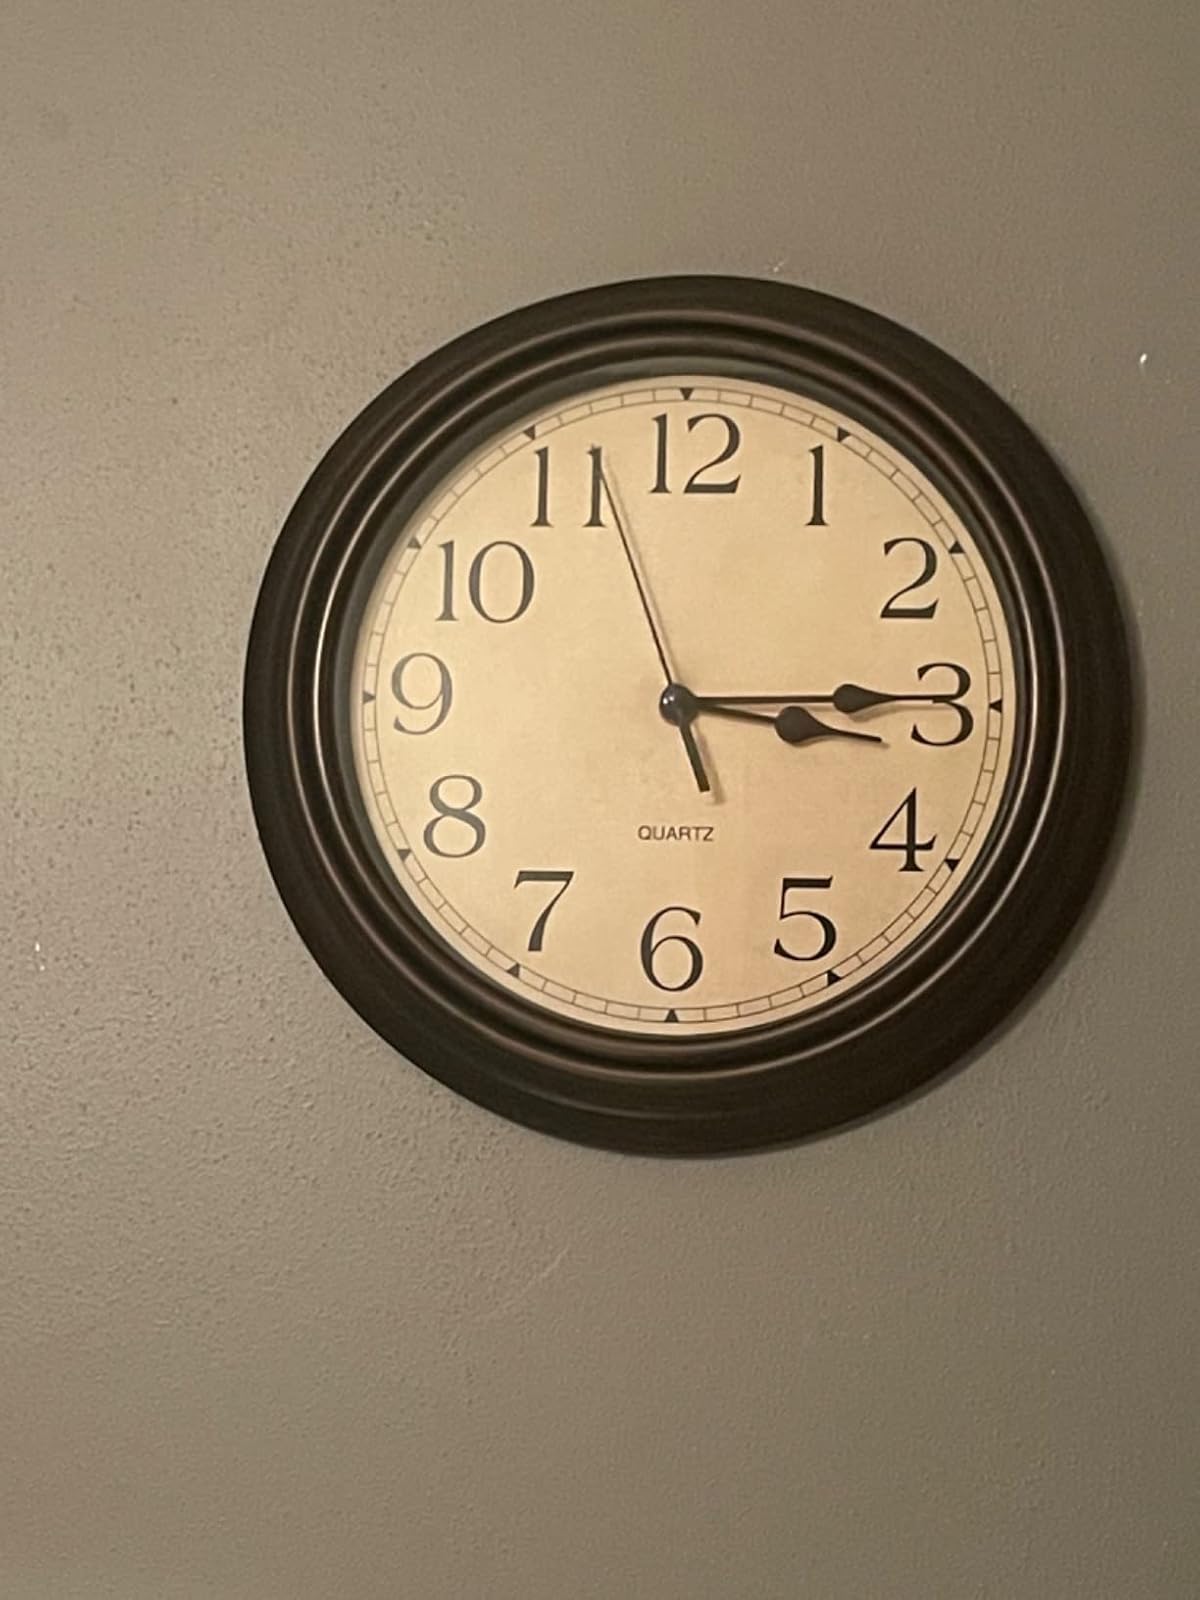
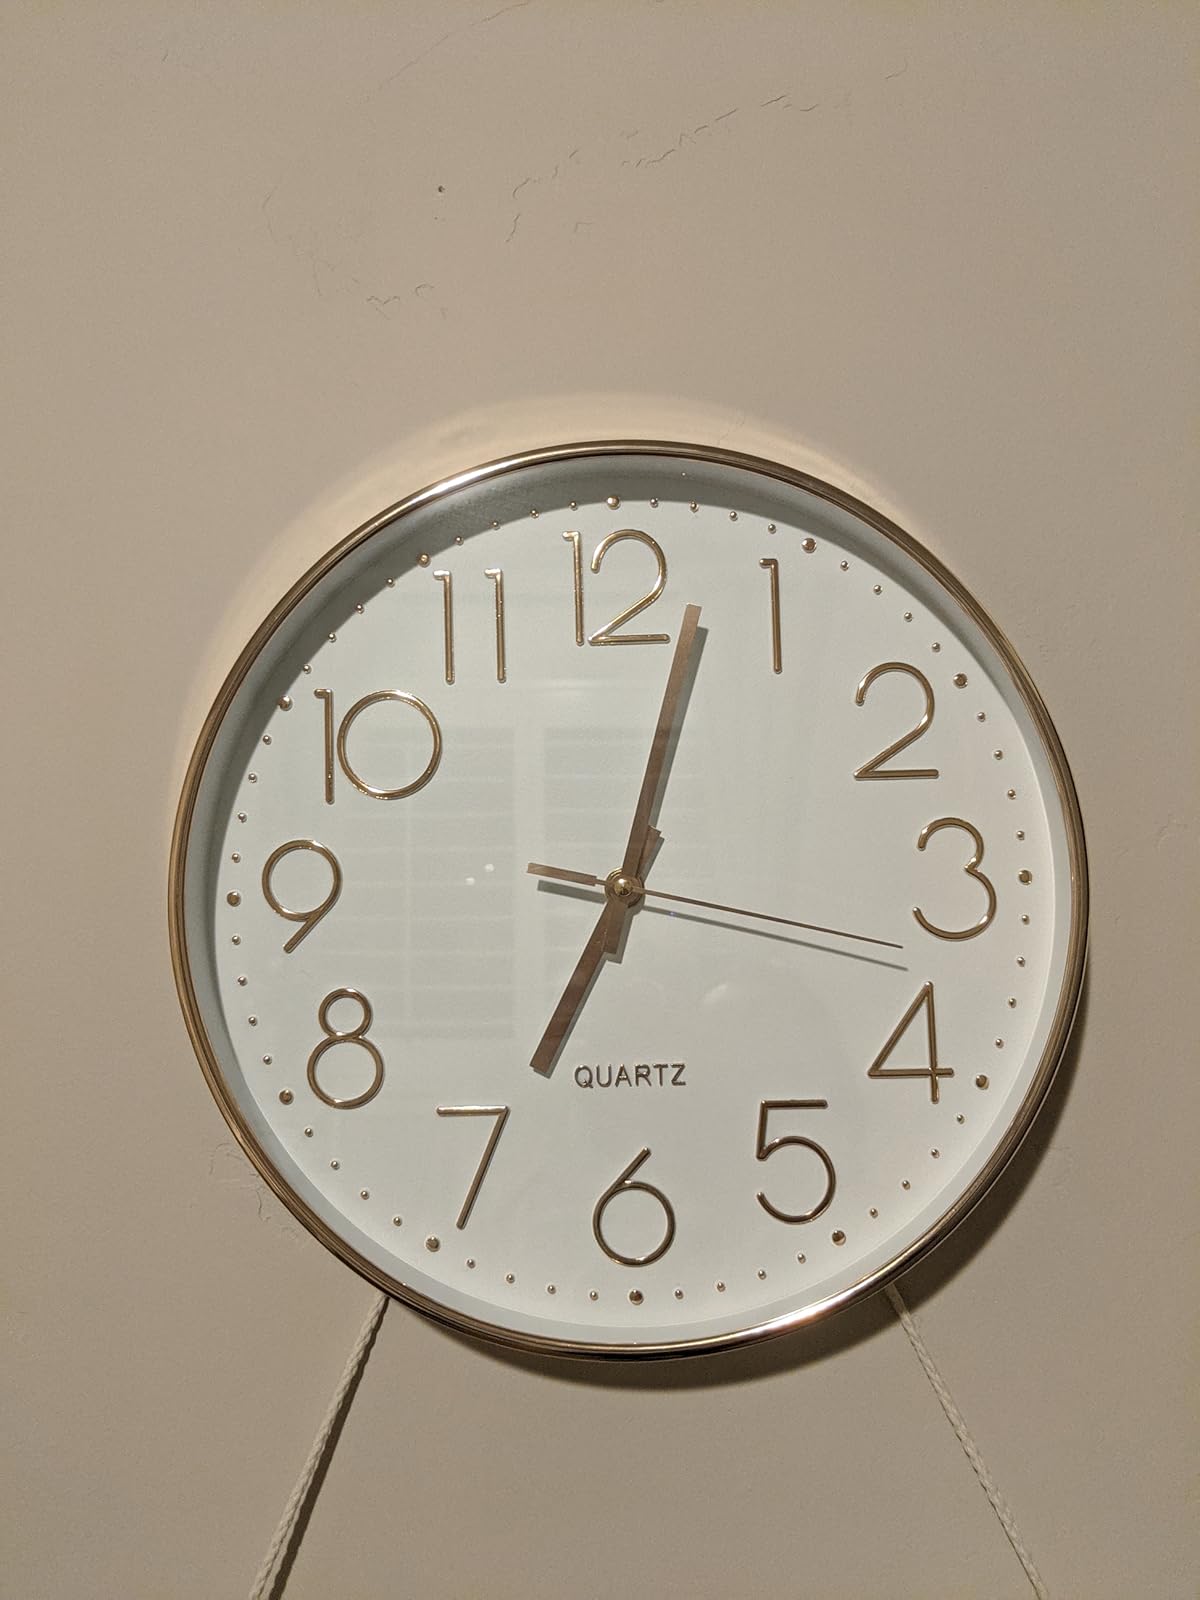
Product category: clock
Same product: no